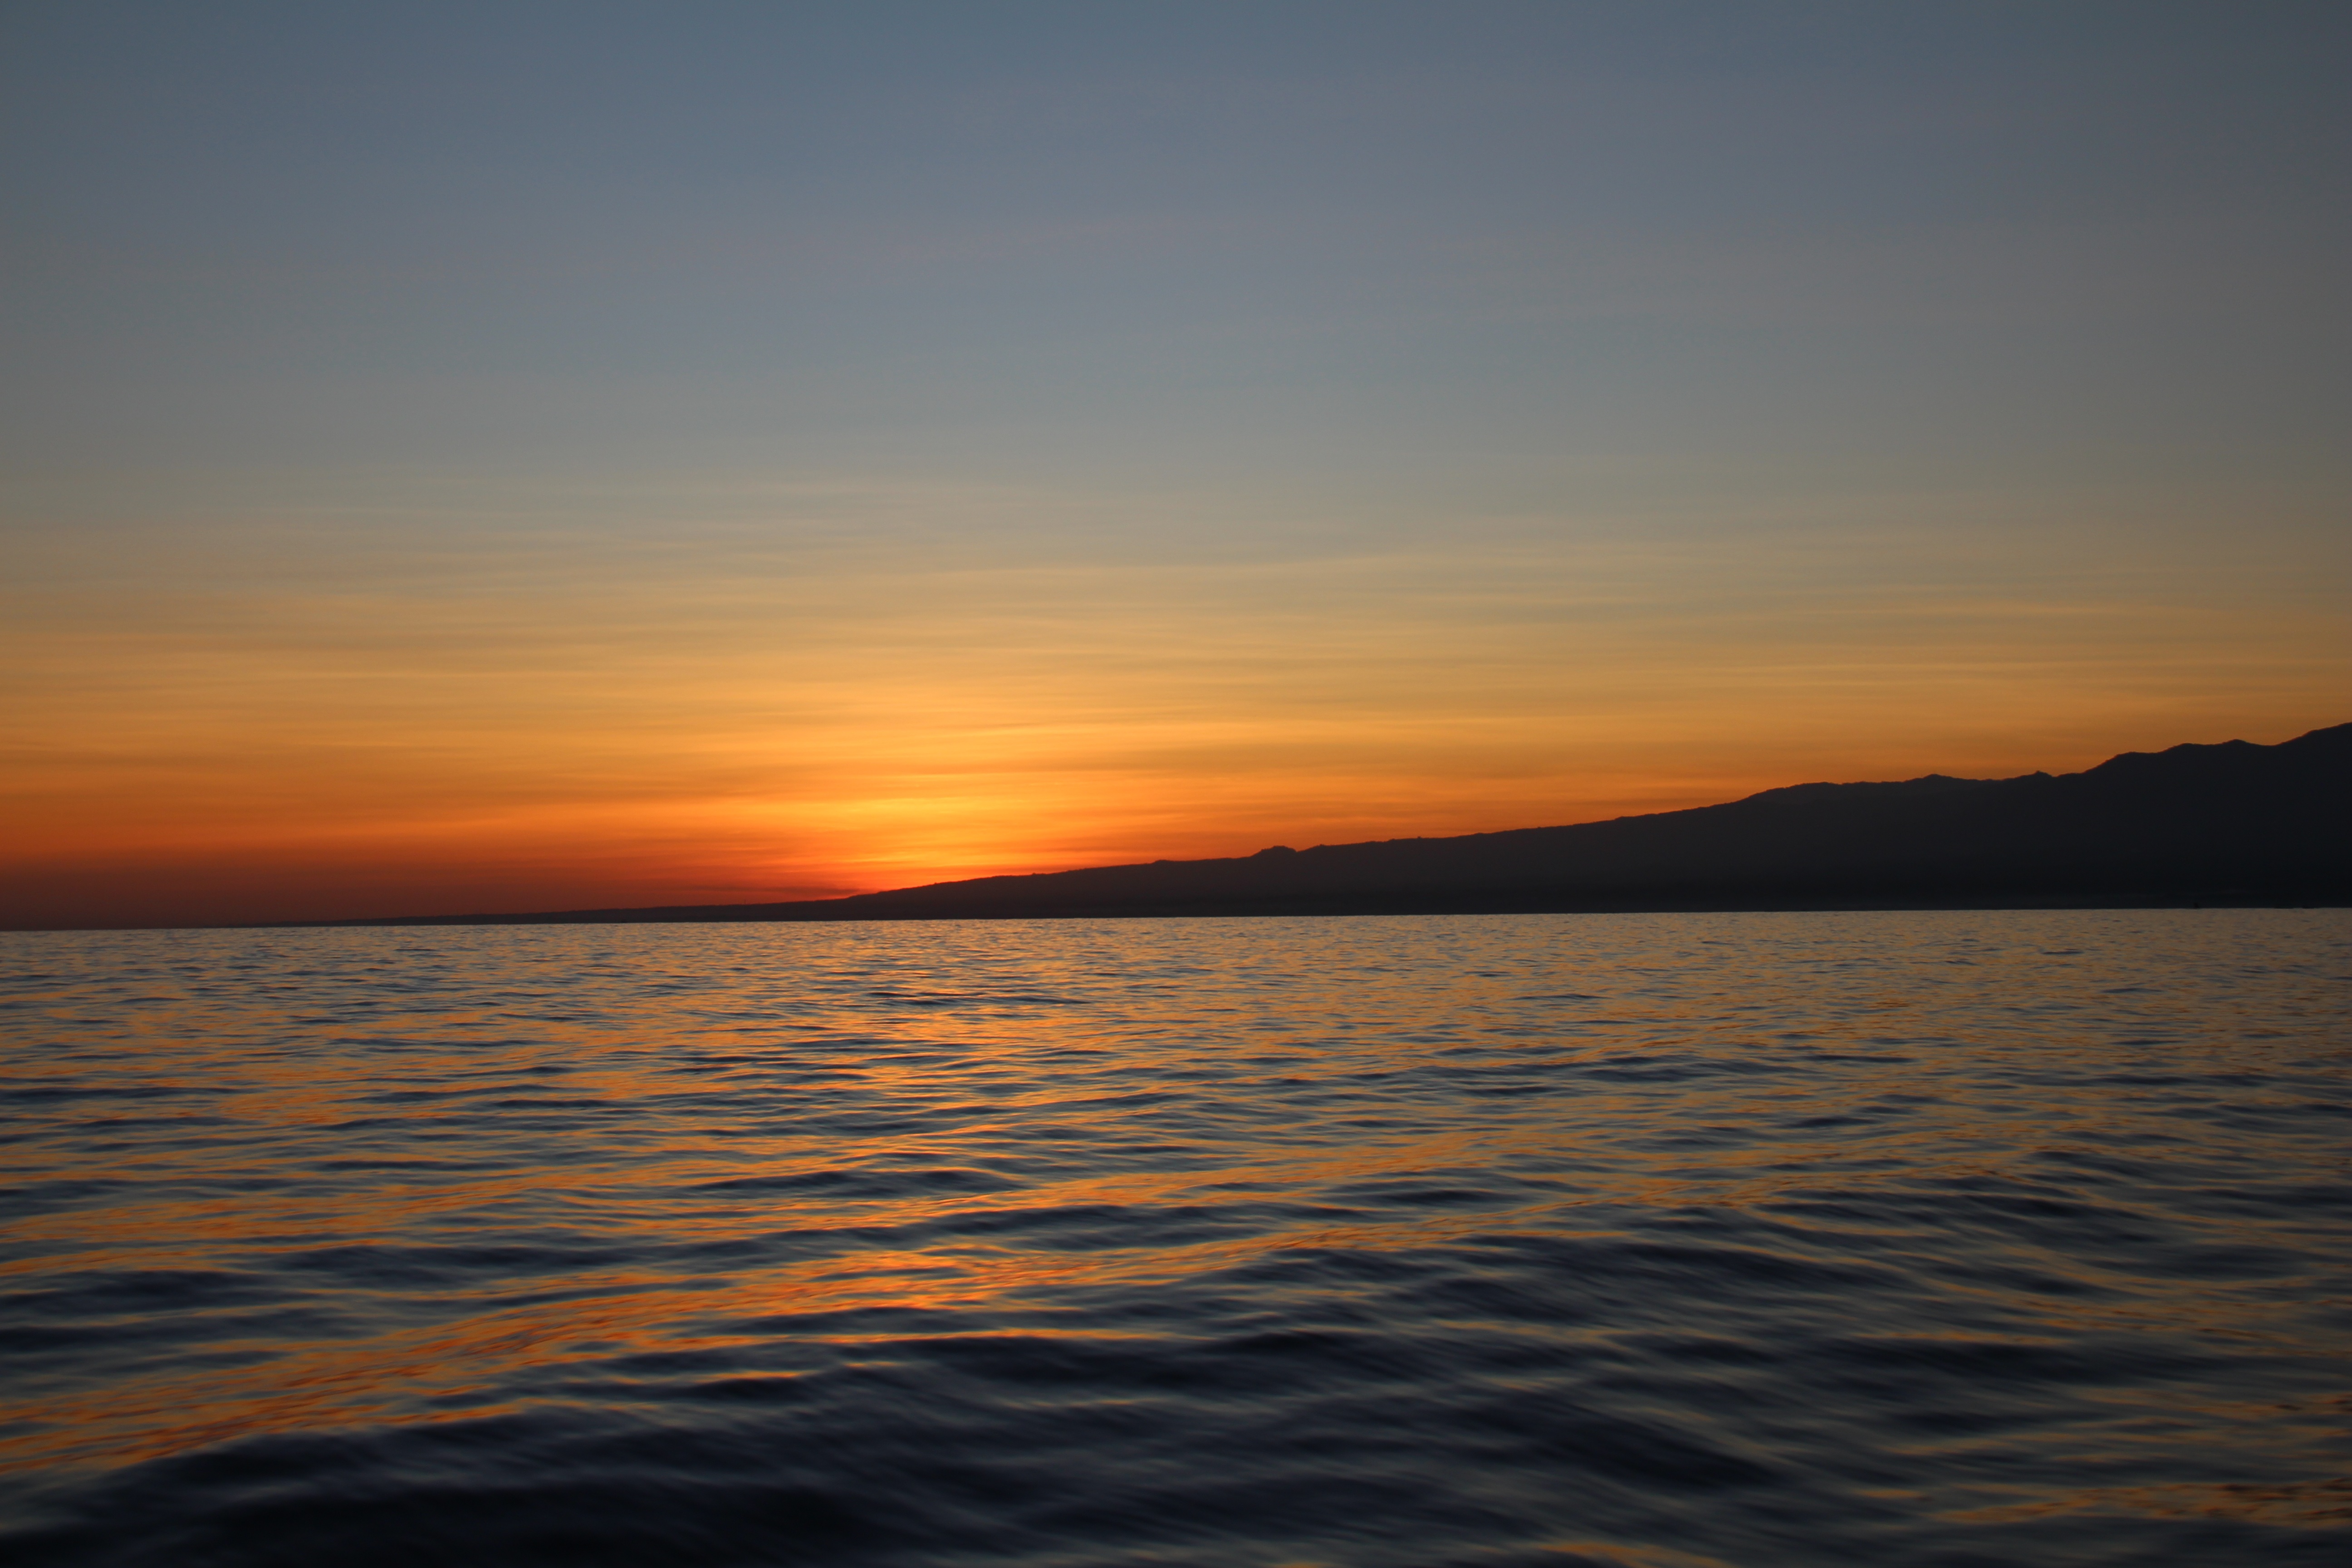
landscape, sea, coast, water, ocean, horizon, light, cloud, sun, sunrise, sunset, sunlight, air, morning, shore, wave, dawn, travel, dusk, evening, orange, heaven, holiday, bay, asia, blue, brand, sun rise, colors, indonesia, bali, afterglow, orange sky, far journeys